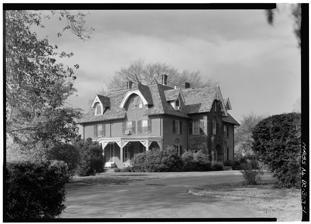
Building: President's House (Gallaudet College)
Country: United States of America
Year built: 1867
Historic house in Washington, D.C., United States United States historic place President's House, Gallaudet College U.S. National Register of Historic Places Location in Washington, D.C. Location 7th St. and Florida Ave., NE., Washington, D.C. Coordinates 38°54′22″N 76°59′50″W / 38.9061°N 76.9971°W / 38.9061; -76.9971 Built 1868 Architect Frederick Clarke Withers Architectural style High Victorian Gothic NRHP reference No. 74002172 Added to NRHP February 15, 1974 The President's House was built in 1868. It is on the campus of Gallaudet University in Washington, D.C. On campus, it is known as the Edward Miner Gallaudet Residence, after the university's first president , who was the first to occupy the house.  More popularly, it is known as House One.  It is a 35-room High Victorian Gothic mansion. It was listed on the National Register of Historic Places in 1974. See also Gallaudet College Historic District References